Saints Peter and Paul Church (Gilman, Minnesota)

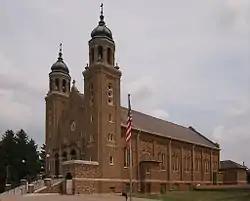
The Church of Sts. Peter and Paul from the west

Church of Sts. Peter and Paul—Catholic is a historic church building on State Street in Gilman, Minnesota, United States. It was built in 1930 to serve a Polish-American congregation and designed in the Beaux Arts style by the Minneapolis architectural firm of Victor Cordella & Olson. The first church was a log structure in 1872. It was known as the church of St. Wenceslas. Then a new church was built in the 1880s and was a frame structure known as St. Casimir's Church. The old log church was converted into classrooms. A new school building was built in 1909 and is present today. St. Casimir's church was destroyed by fire in 1891. A new and larger frame building was constructed for the new church. This church building stood north of the present brick building. The school building was completed in 1909. Fr. Vincent Wotzka as pastor had a brick rectory built in 1924. It was also designed by Cordella and Olson. Sometime during these early years, the name of the parish was changed to Saints Peter and Paul. No reason has been found for the change. The church complex was added to the National Register of Historic Places in 1982.